NGC 3628

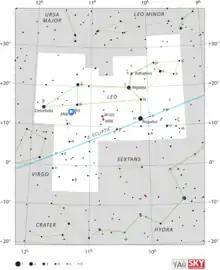
The location of NGC 3628 (circled in blue)

NGC 3628, also known as the Hamburger Galaxy or Sarah's Galaxy, is an unbarred spiral galaxy about 35 million light-years away in the constellation Leo. It was discovered by William Herschel in 1784. It has an approximately 300,000 light-years long tidal tail. Along with M65 and M66, NGC 3628 forms the Leo Triplet, a small group of galaxies. Its most conspicuous feature is the broad and obscuring band of dust located along the outer edge of its spiral arms, effectively transecting the galaxy to the view from Earth.